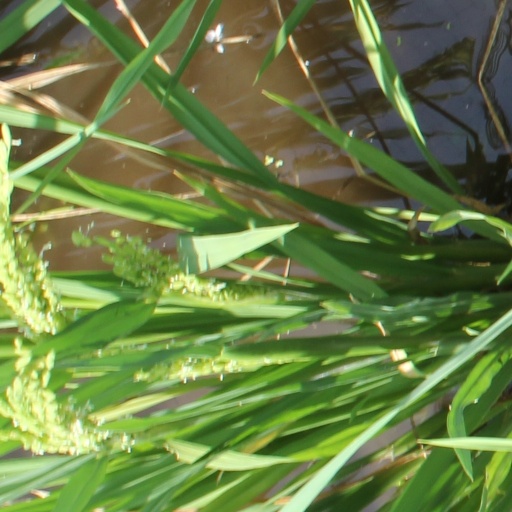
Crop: rice